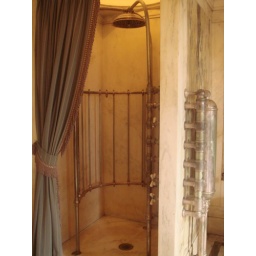
this was the shower. water came from the top and also the sides. and there was a phone in the bathroom too.